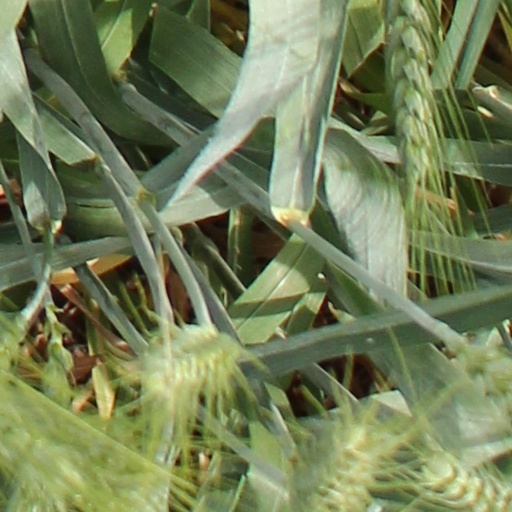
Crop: wheat